Camp FSCG

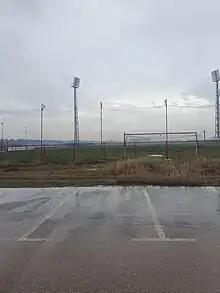
OFK Titograd stadium

Another team from Podgorica - OFK Titograd have their own facilities in Camp FSCG, at area of 9,000 sq meters. Previously, home of FK Mladost was Stadion Cvijetni Brijeg, but at 2008 on that location was built elementary school. So, FK Mladost moved to Stari Aerodrom training center, where they own an administrative-technical building and stadium whose capacity is 1,250 seats. In 2019, on the stadium are installed floodlights.